Salman of Saudi Arabia

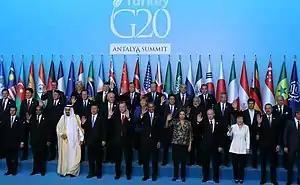
Salman at the 2015 G20 Summit in Turkey, 15 November 2015

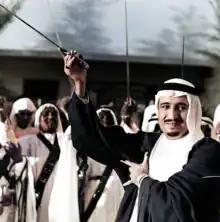
Prince Salman takes part in the Saudi Arabian traditional dance in the 1960s.

After coming to power, Salman reshuffled the cabinet on 30 January 2015. Khalid bin Ali bin Abdullah al-Humaidan was made the intelligence chief. Prince Bandar bin Sultan was removed from his post in the security council and the adviser to the monarch was also removed as were the former monarch's sons Turki as governor of Riyadh and Mishaal as governor of Mecca. Ali al-Naimi remained the minister of petroleum and mineral resources, as did Saud al-Faisal of the Ministry of Foreign Affairs and Ibrahim Al-Assaf as finance minister. Salman also "gave a bonus of two months' salary to all Saudi state employees and military personnel", including pensioners and students, while also asking citizens to "not forget me in your prayers".